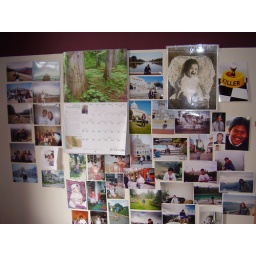
A collage of photos in my room.  The black and white pic is me. What a cutie!